Otakar Jandera

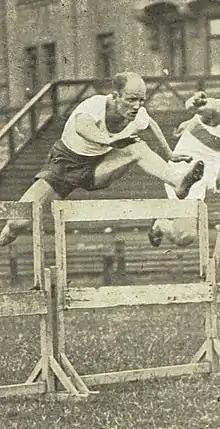

Otakar Jandera (9 January 1898 – 25 March 1977) was a Czech hurdler. He competed in the 110 metres hurdles at the 1924 Summer Olympics and the 1928 Summer Olympics.